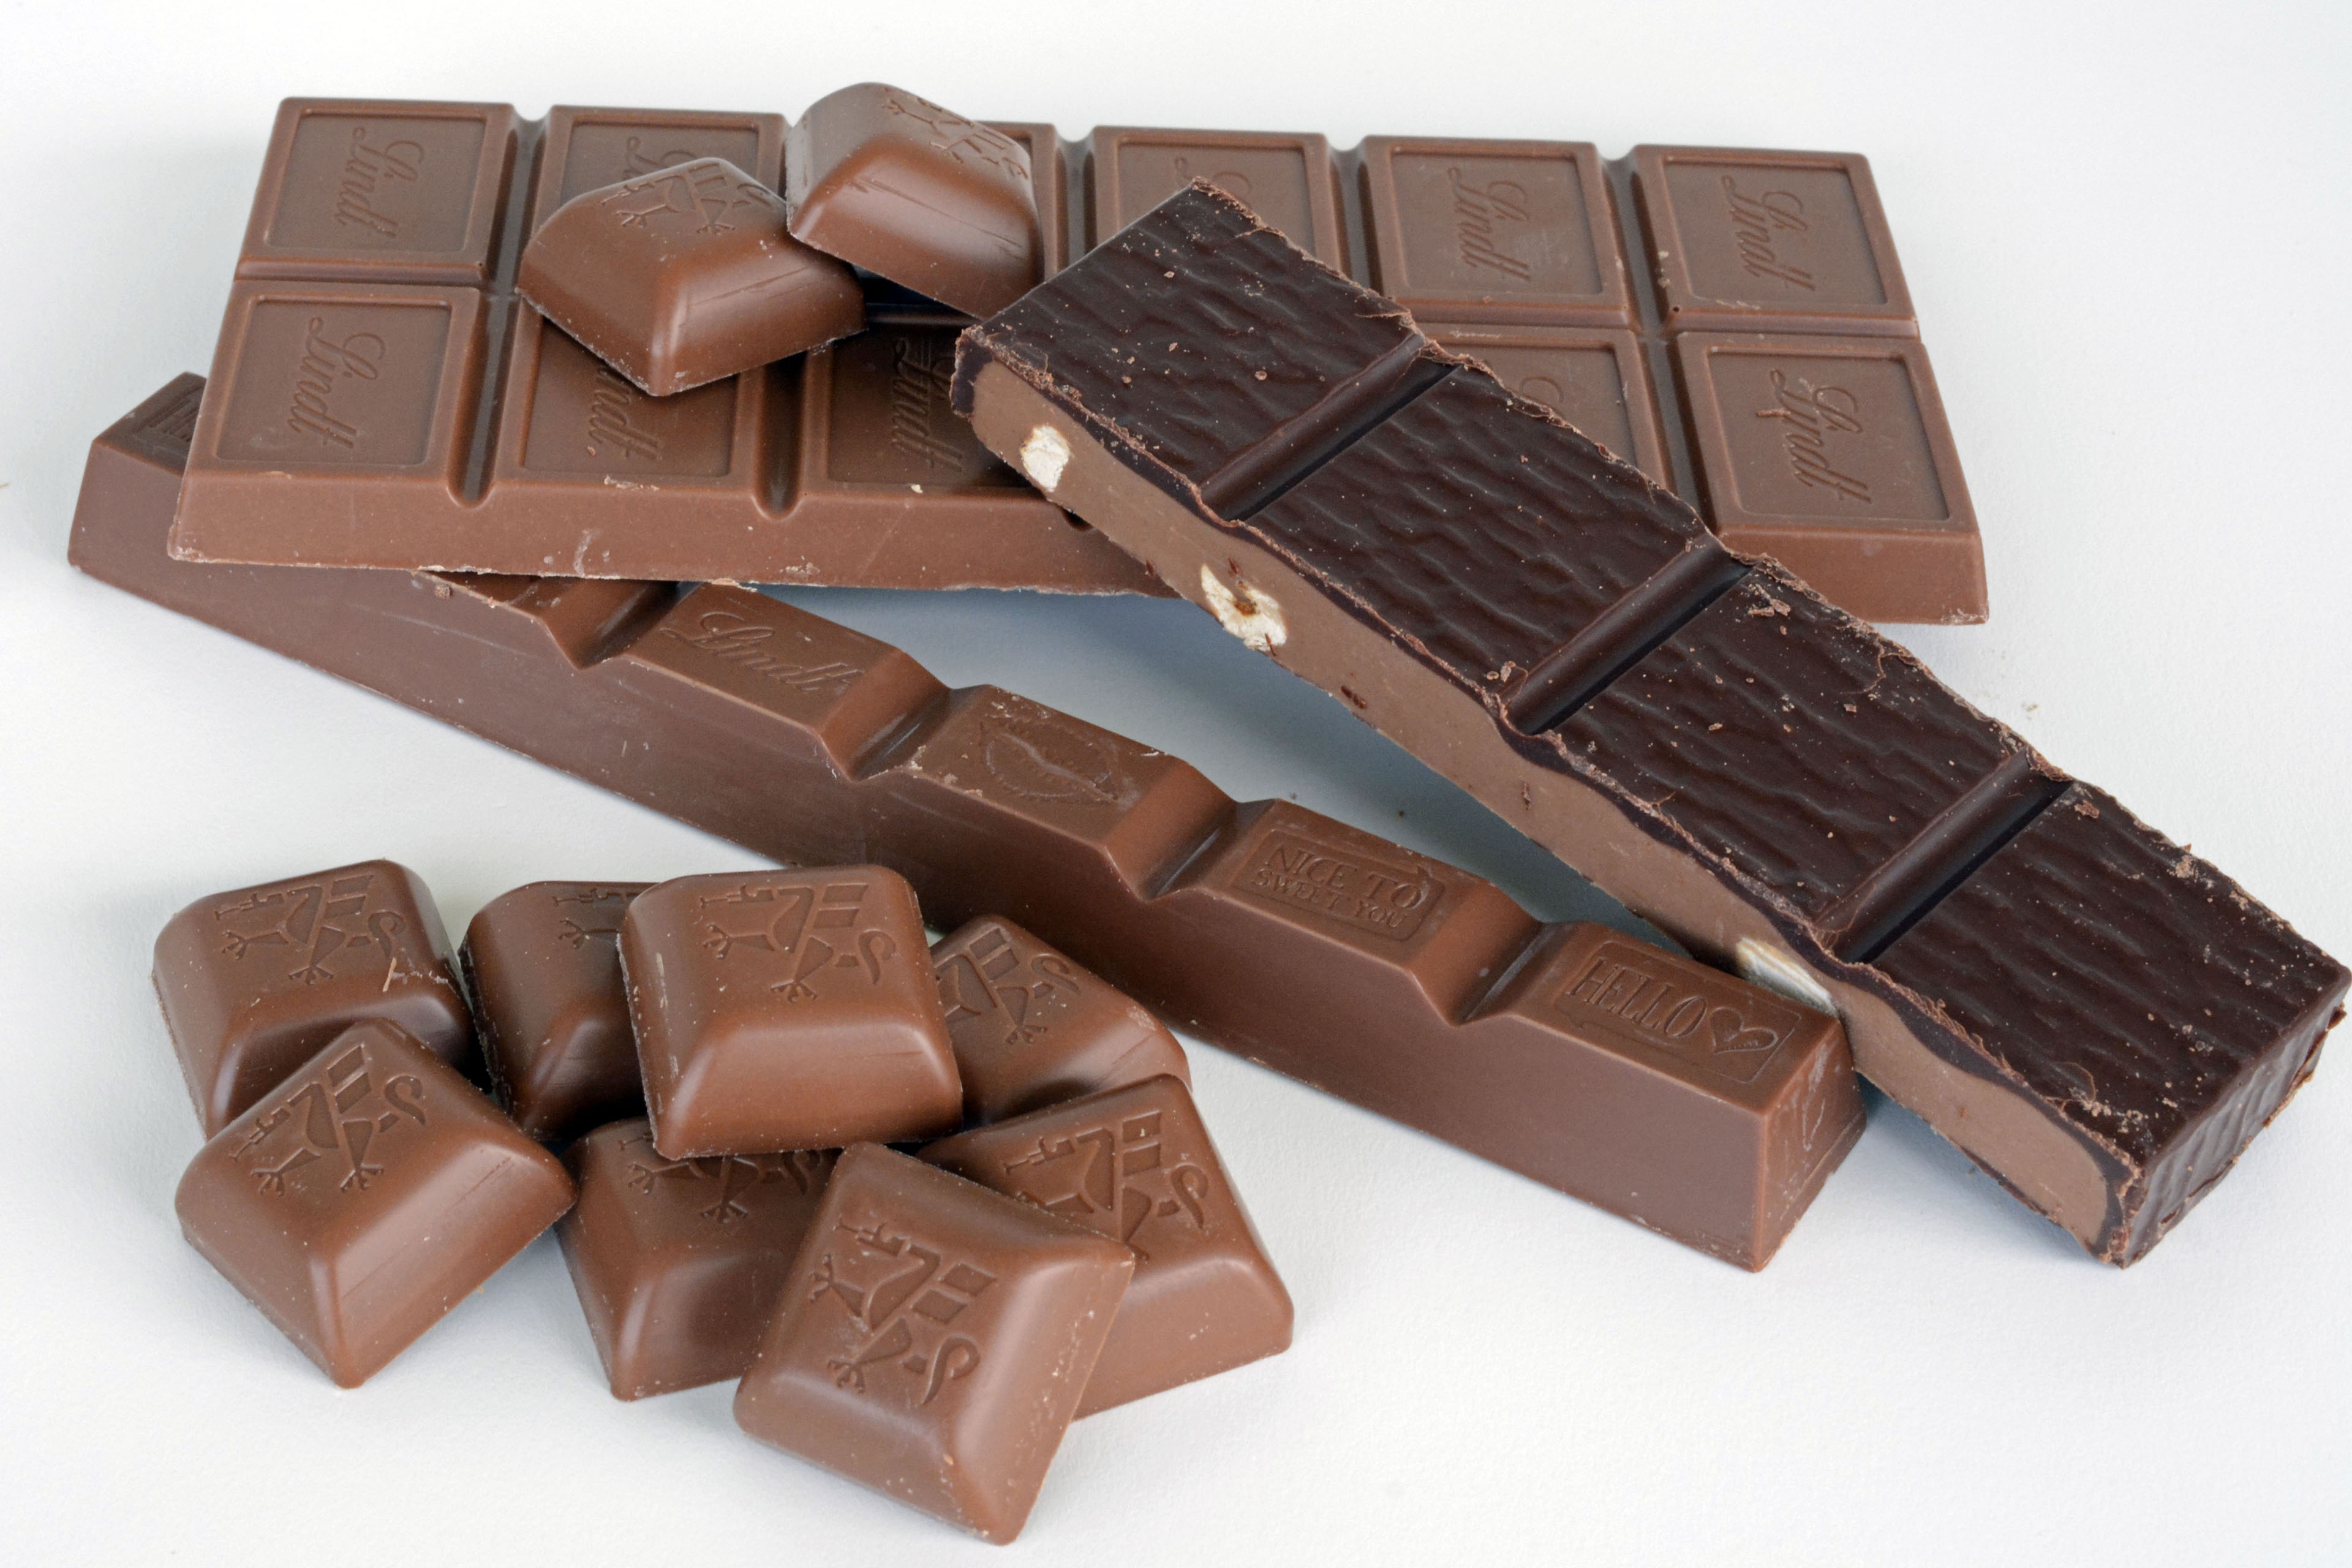
sweet, food, brown, chocolate, milk, dessert, delicious, fudge, nuts, nutrition, candy, switzerland, confectionery, nibble, praline, bonbon, chocolate bar, ragusa, swiss chocolate, versatile, lindt chocolate